John Pastore

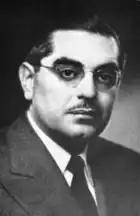
Pastore as governor.

Pastore was elected Lieutenant Governor of Rhode Island in 1944. On October 6, 1945, he succeeded to the office of Governor of Rhode Island when Governor J. Howard McGrath resigned to become U.S. Solicitor General under President Harry S. Truman. During his first year in office, he established a one-percent sales tax.